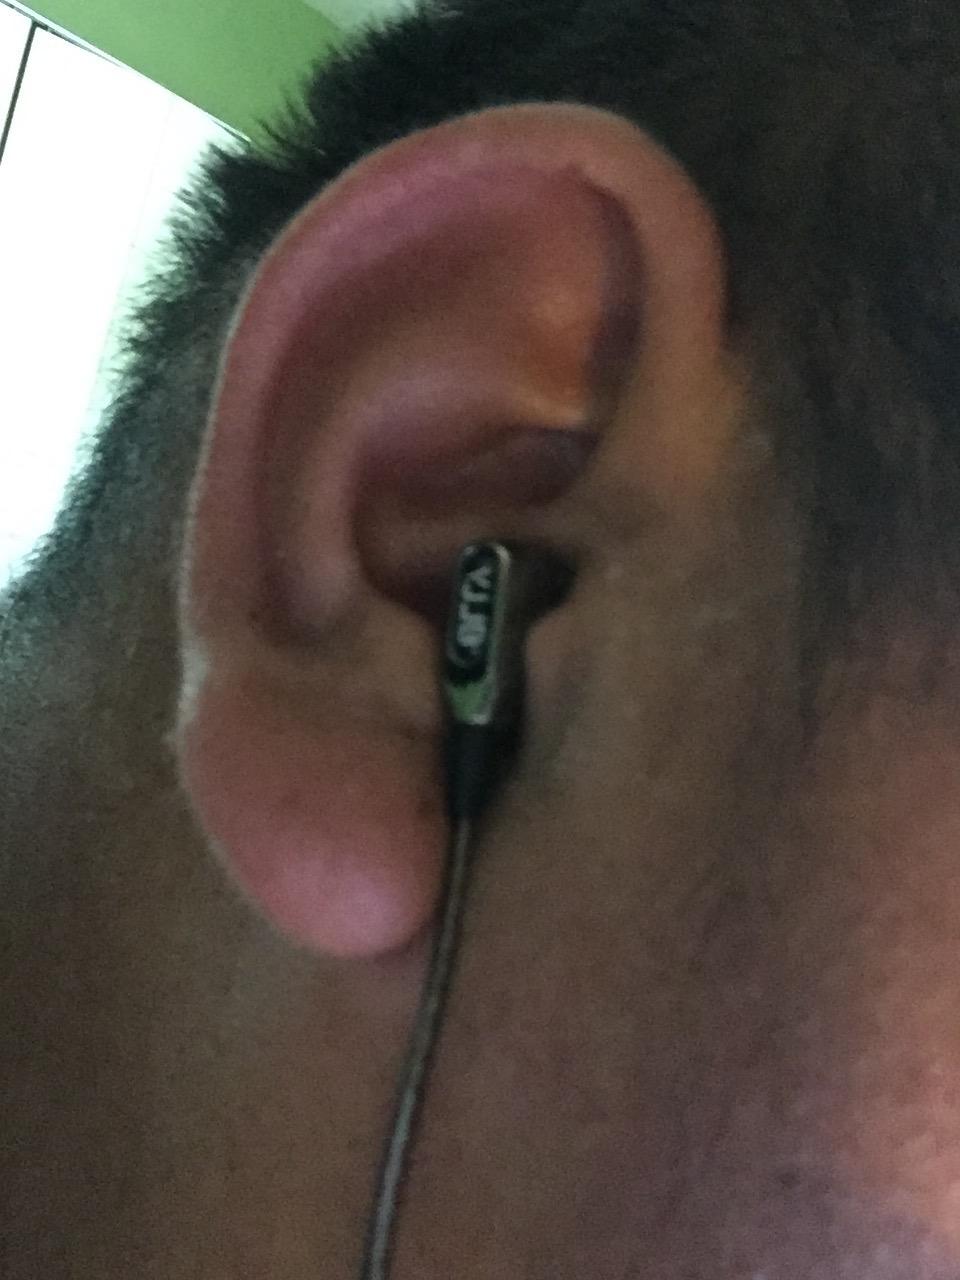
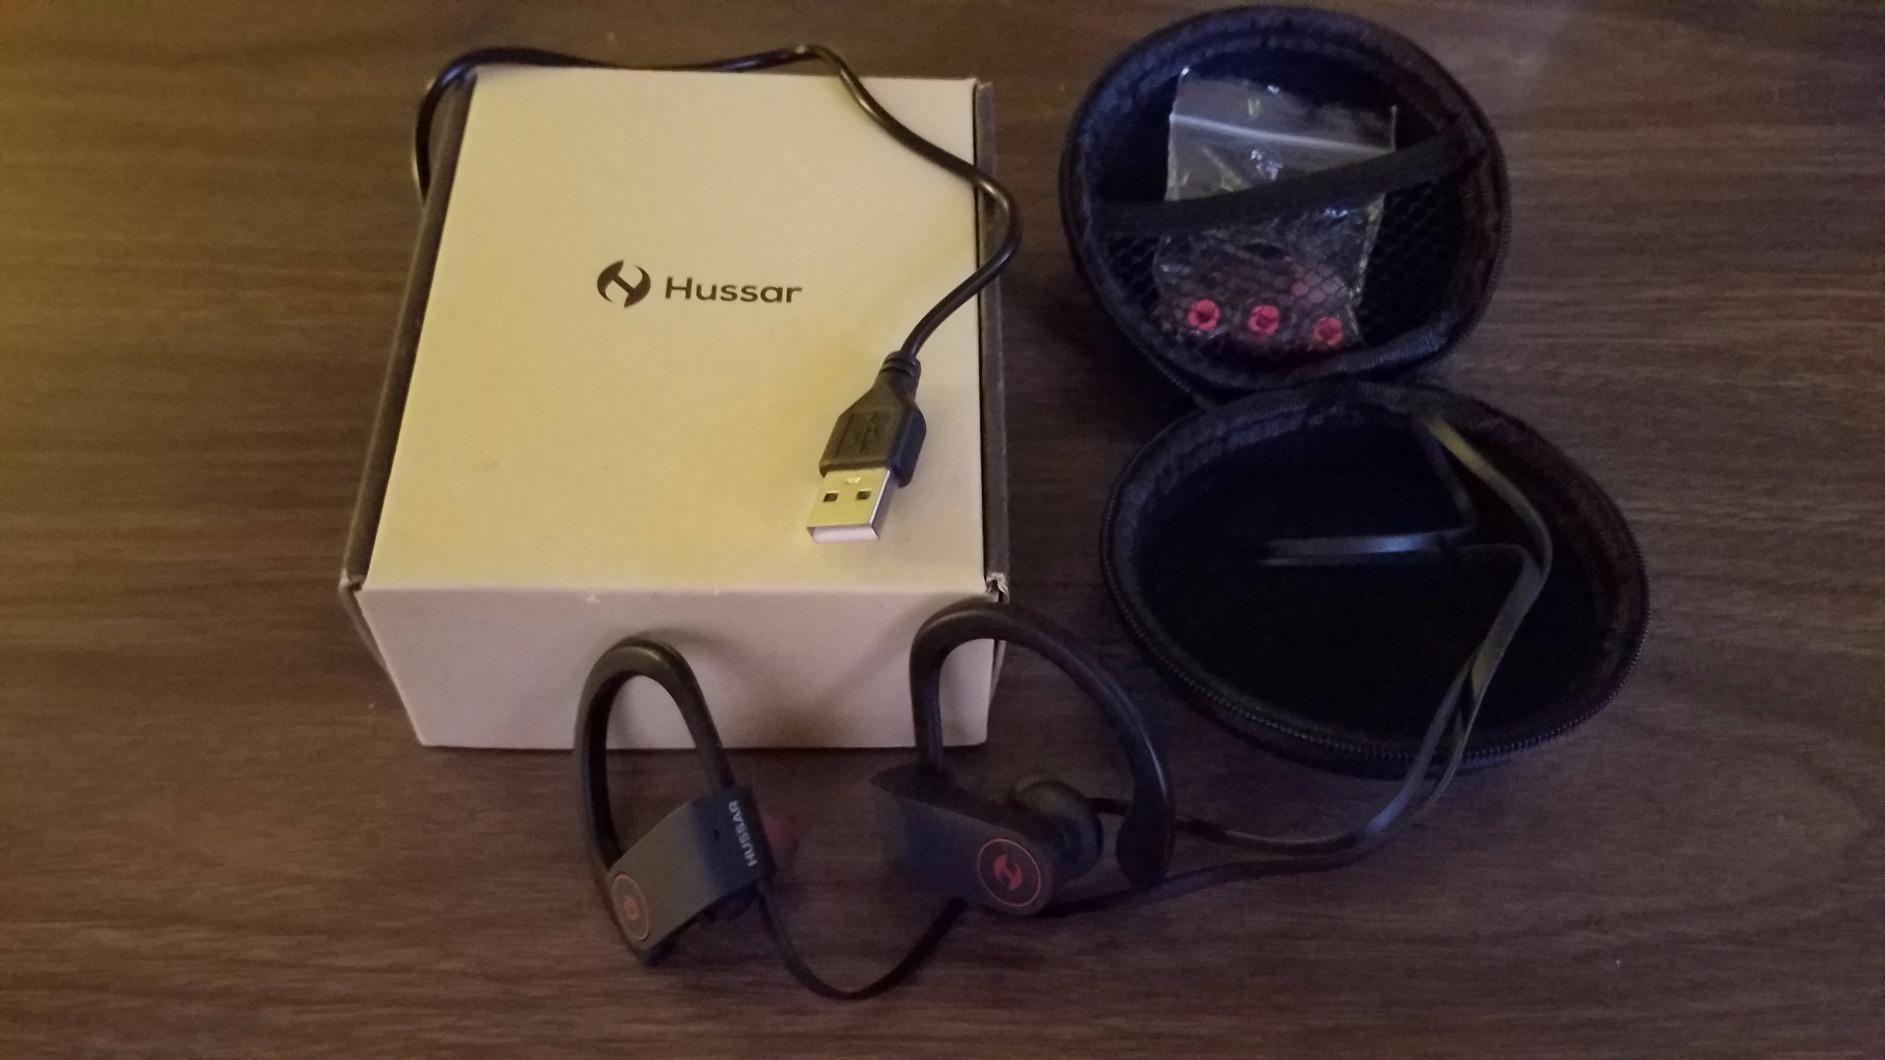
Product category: headphones
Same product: no